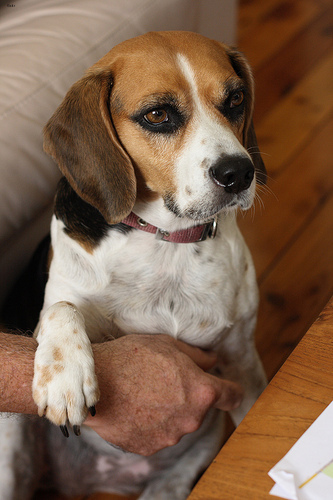
Breed: beagle